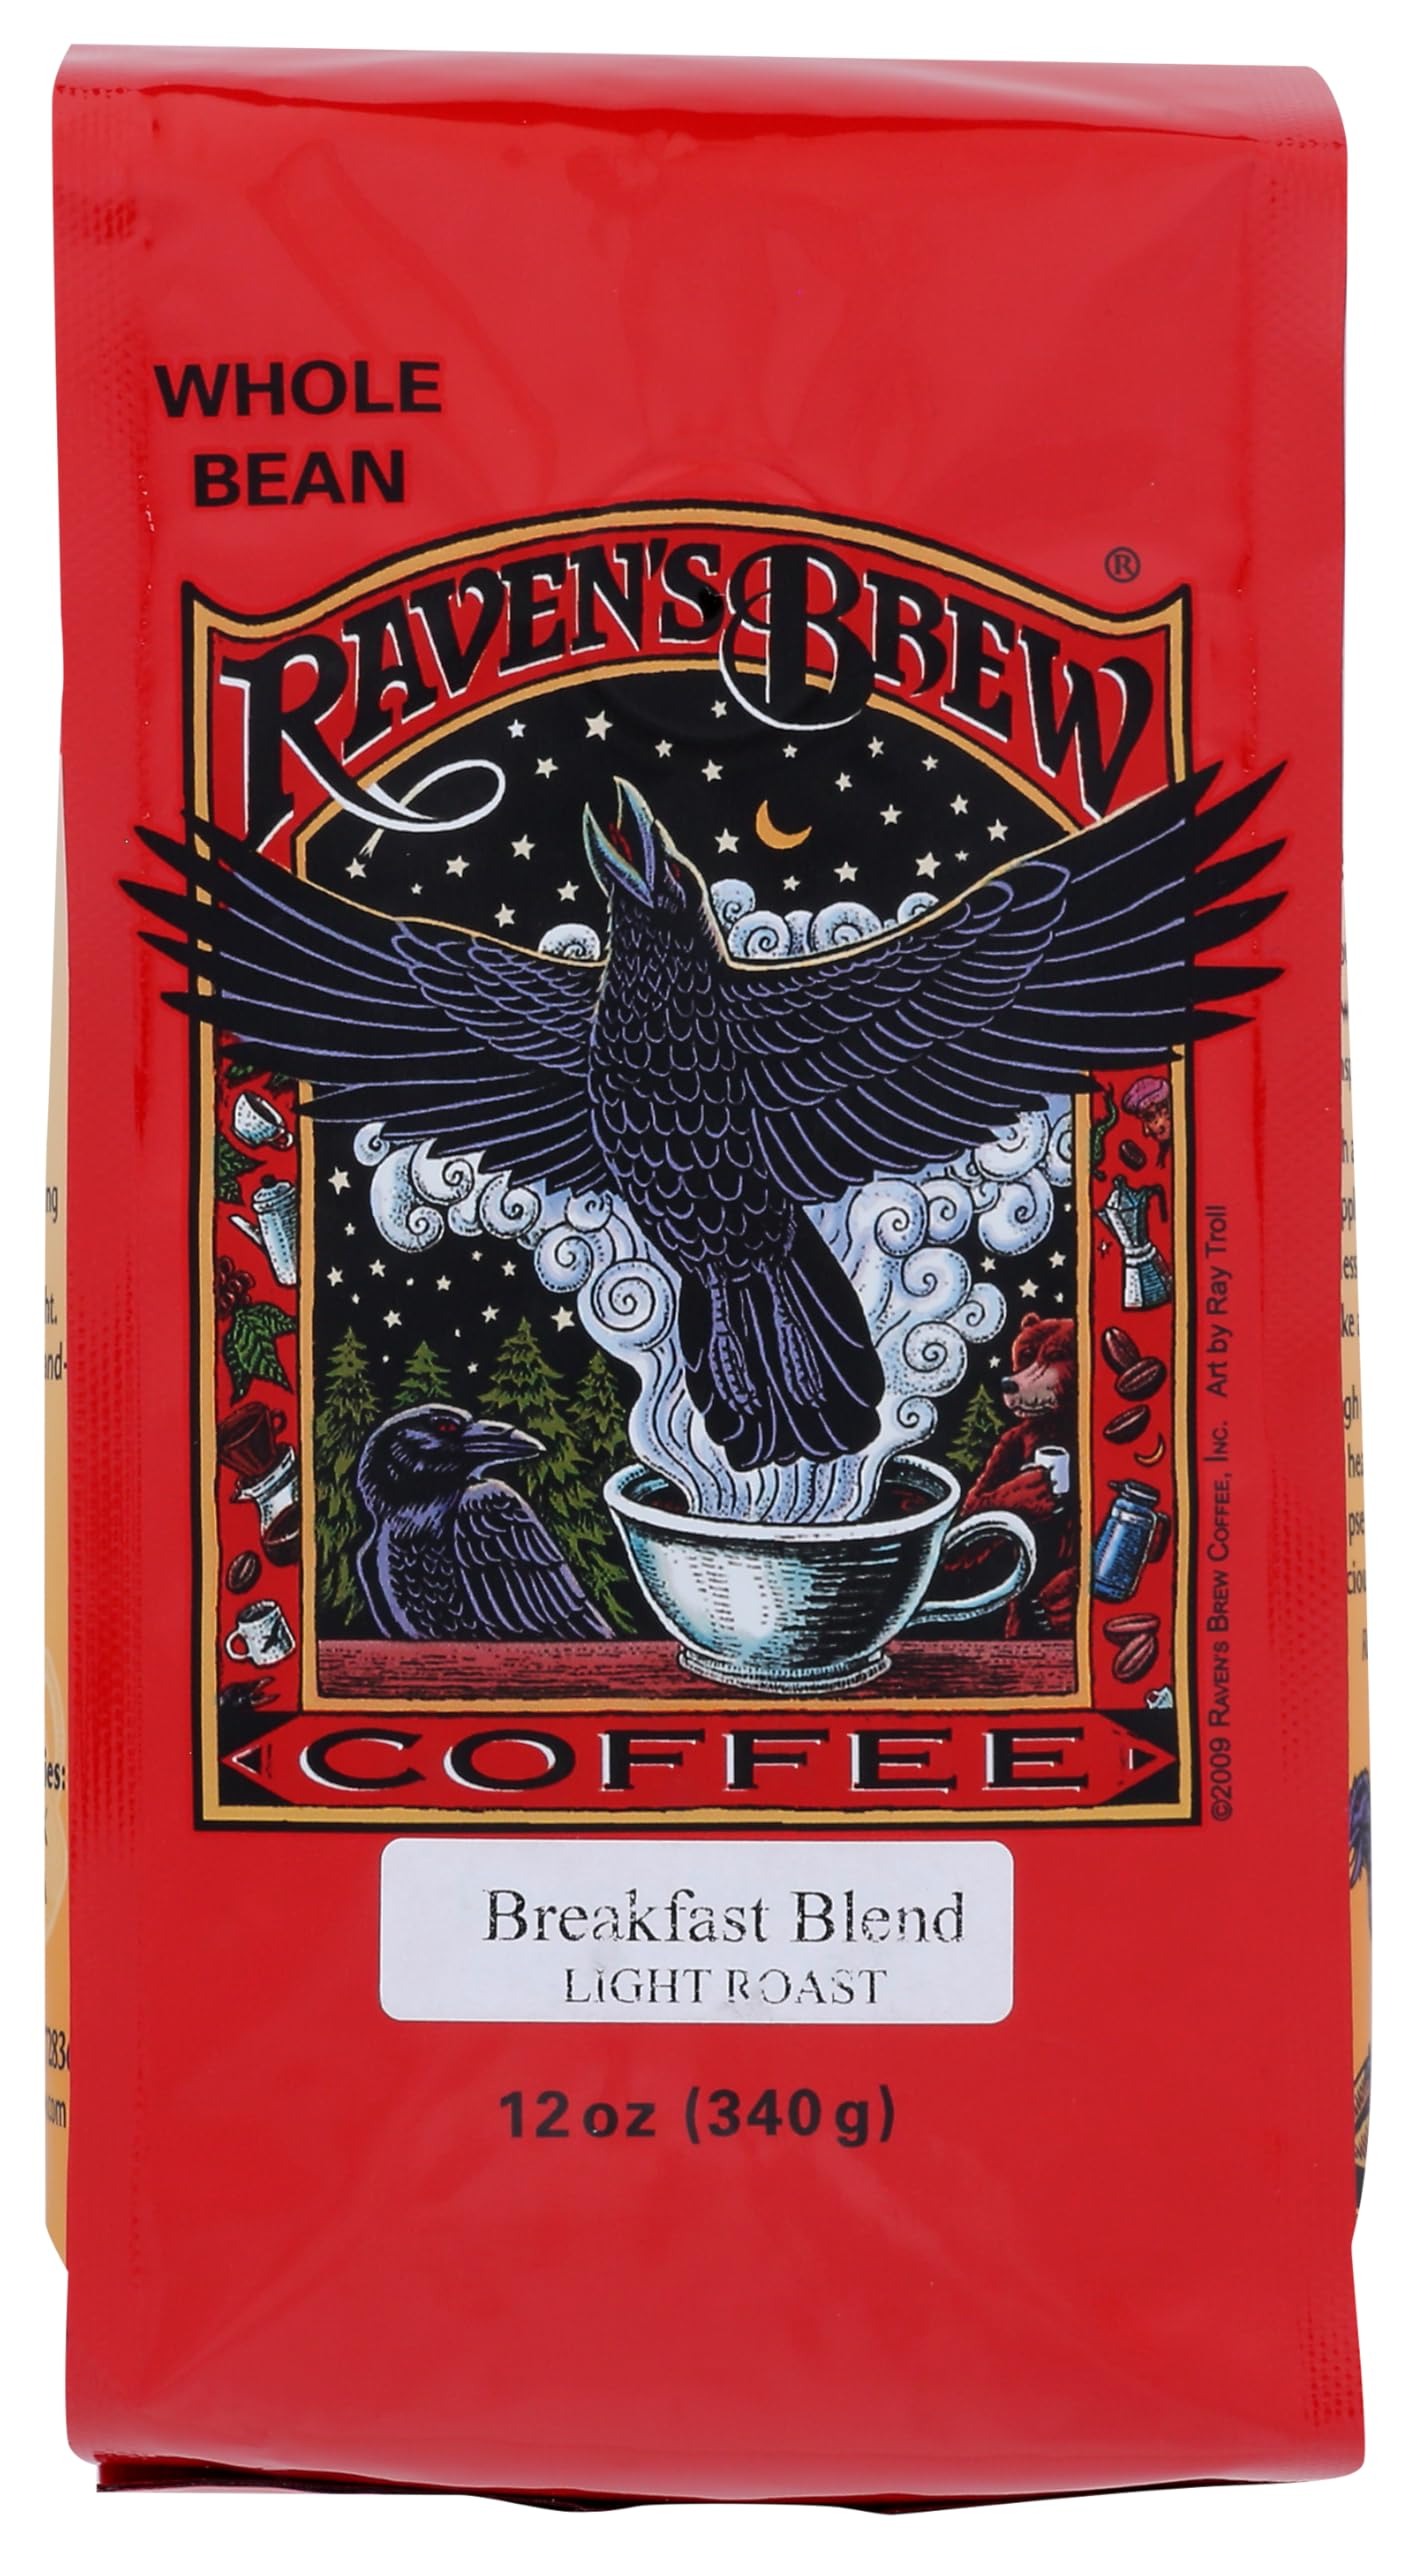
Item Name: RAVENS BREW Breakfast Blend, 12 OZ
Bullet Point 1: No hydrogenated fats or high fructose corn syrup allowed
Bullet Point 2: Organic, local, global and fair trade options available
Product Description: Coffee - The Precondition For Consciousness. This Blend Is Particularly Brisk And Wakeful With A Slight, Refreshing Acidity. Light Roast.
Value: 12.0
Unit: Ounce

Price: 16.59